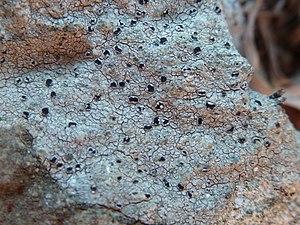
Trapelia coarctata, Languidou, Plovan, Finistère, Bretagne, France
Trapelia coarctata est une espèce de champignons qui forme des lichens.